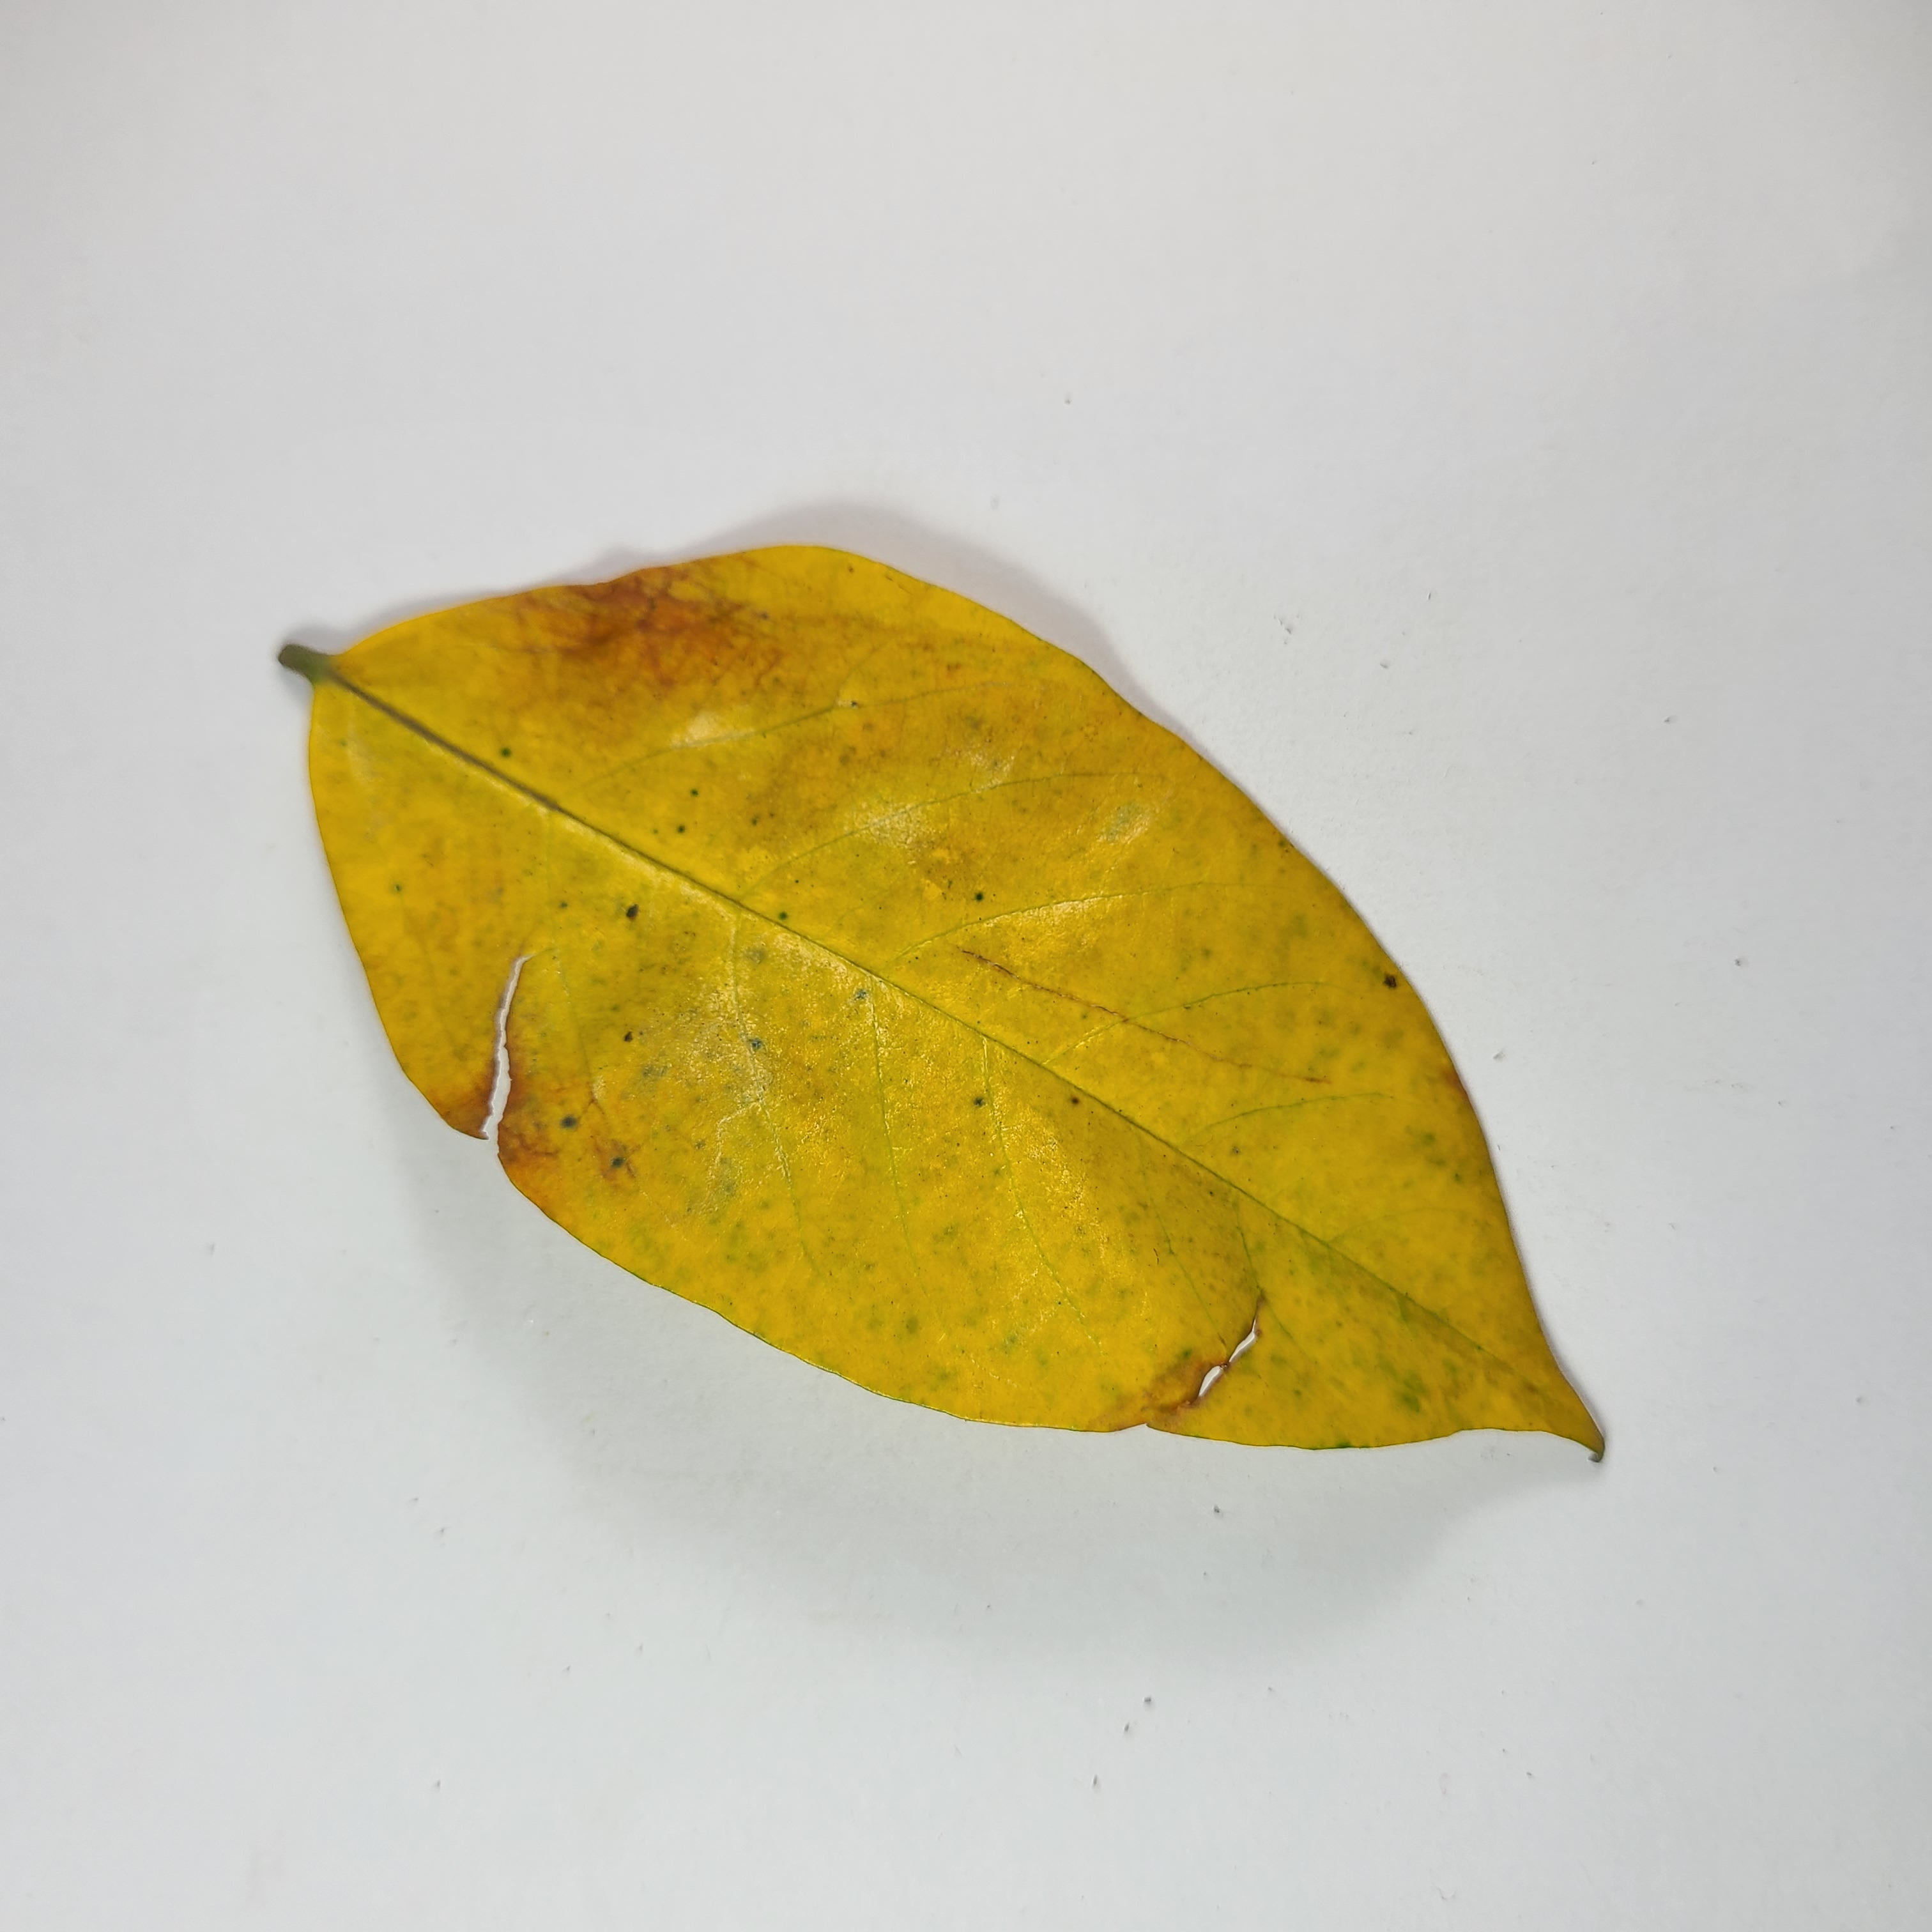
Label: Yellow Leaves